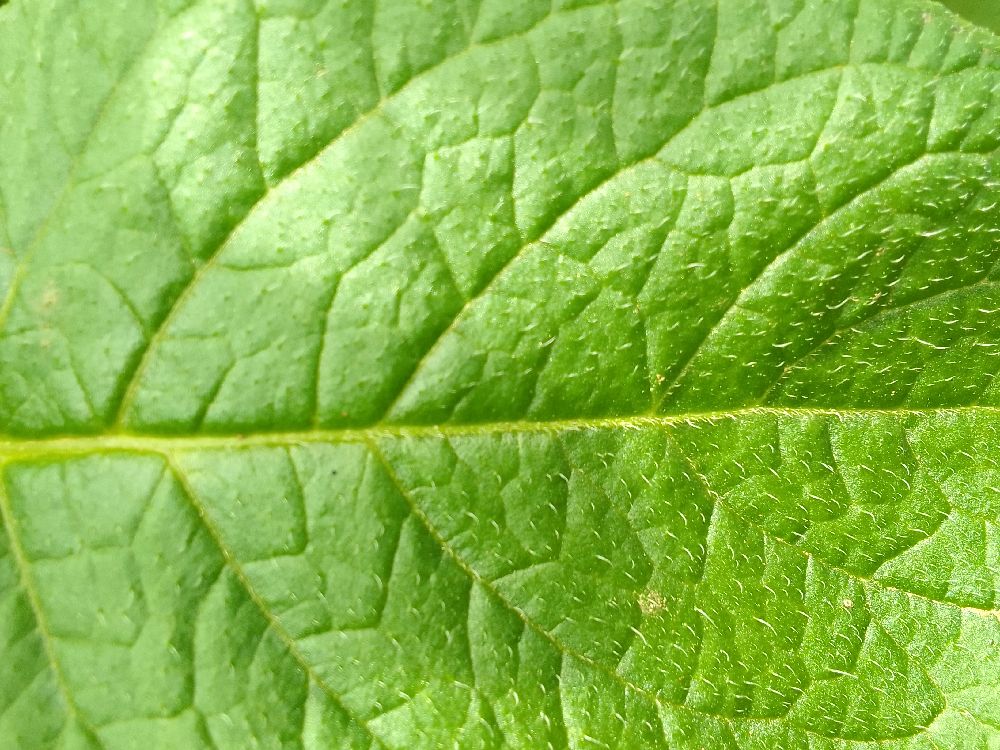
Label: Healthy